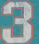
Number: 3